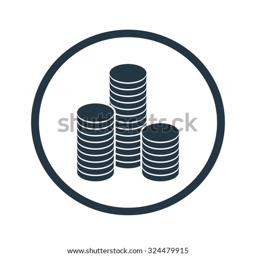
a stack of round coins .